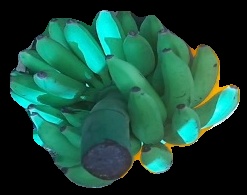
Variety: elakki-bale
Grade: grade2